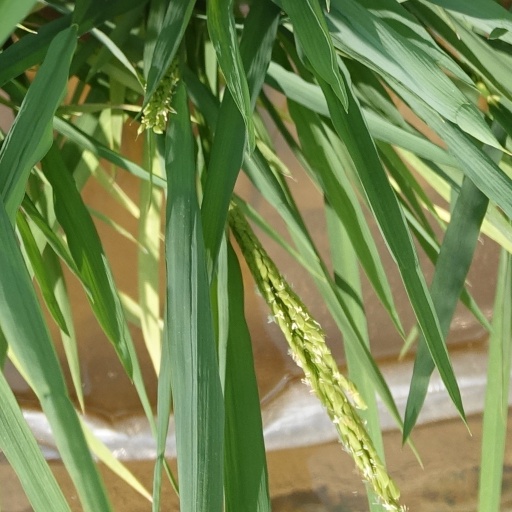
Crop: rice